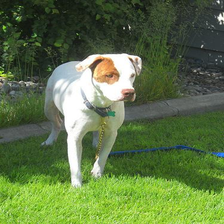
Species: dog
Breed: american bulldog